Prisoners of the Sun

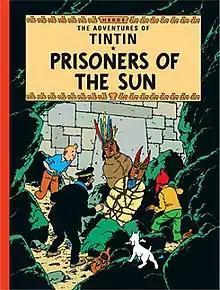
Cover of the English edition

Prisoners of the Sun is the fourteenth volume of "The Adventures of Tintin", the comics series by Belgian cartoonist Hergé. The story was serialised weekly in the newly established "Tintin" magazine from September 1946 to April 1948. Completing an arc begun in "The Seven Crystal Balls", the story tells of young reporter Tintin, his dog Snowy, and friend Captain Haddock as they continue their efforts to rescue the kidnapped Professor Calculus by travelling through Andean villages, mountains, and rain forests, before finding a hidden Inca civilisation.